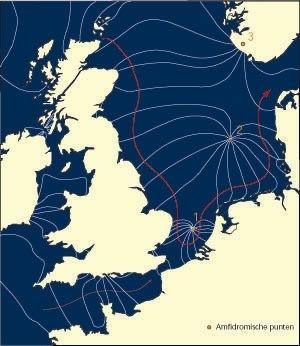
Carte de lignes cotidales et de points amphidromiques en mer du Nord.
La mer du Nord est une mer épicontinentale de l'océan Atlantique, située au nord-ouest de l'Europe, et qui s'étend sur une superficie d'environ 575 000 km².
Un point amphidromique est un point d'un système physique soumis à une force de marée où le marnage est voisin de zéro.